20th Marine Regiment (United States)

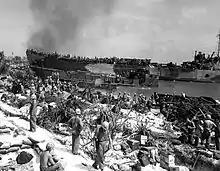
121st NCB landing on Roi-Namur as 3rd Battalion 20th Marines. (Seabee Museum Archives)

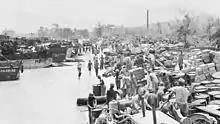
Shore Party Blue beach 1, Saipan. The second and third battalions of the 20th Marines were the 4th Marine Divisions shore party on blue and yellow beaches. (National Archives)

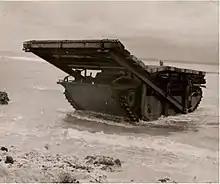
LVT-2 assault landing ramp conceived and constructed by the Seabees to facilitate the landing and outflanking of the defenses on Tinian.(Seabee Museum Archives)

20th Marine Regiment was a Composite Engineer Regiment of the United States Marine Corps that fought during World War II.